Anna Dostoevskaya

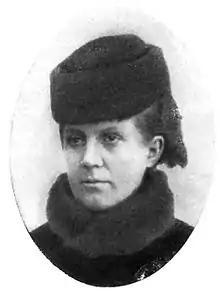
Dostoevskaya in the 1880s

In the year of Dostoevsky's death (1881) Anna turned 35 years old. She never remarried. After the death of her husband she collected his manuscripts, letters, documents and photographs. In 1906 she created a room dedicated to Fyodor Dostoevsky in the State Historical Museum.